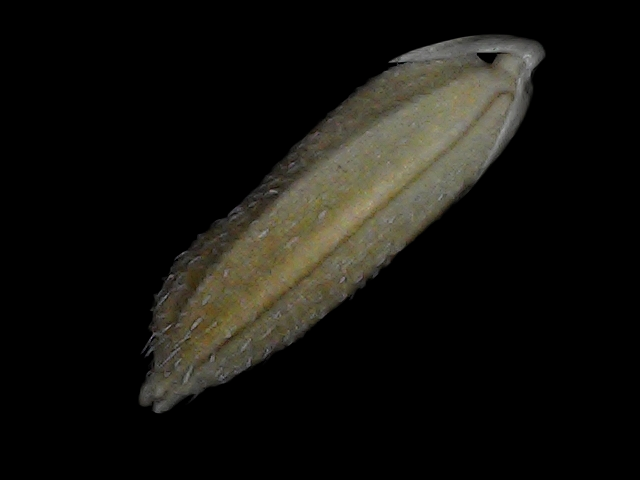
Rice variety: Bd93